Bradley Station

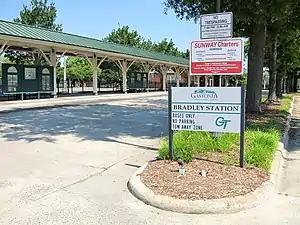
Bradley Station in 2022

Bradley Station is the main bus station in Gastonia, North Carolina, United States. It is the hub for local bus service Gastonia Transit, and serves as the Gastonia stop for intercity services provided by Greyhound and Sunway Charters, and commuter services to Charlotte operated by Charlotte Area Transit System. The station is distinct from the Gastonia Amtrak station, which is located approximately east. Bradley Station opened in 1994, as an adaptive reuse of an existing building constructed in 1980.